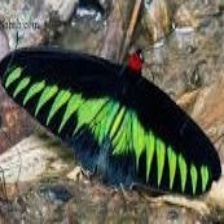
Species: BROOKES BIRDWING